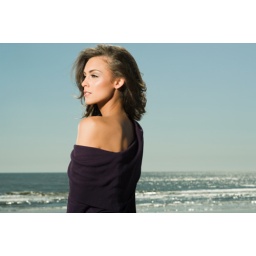
A woman in a dress on the beach